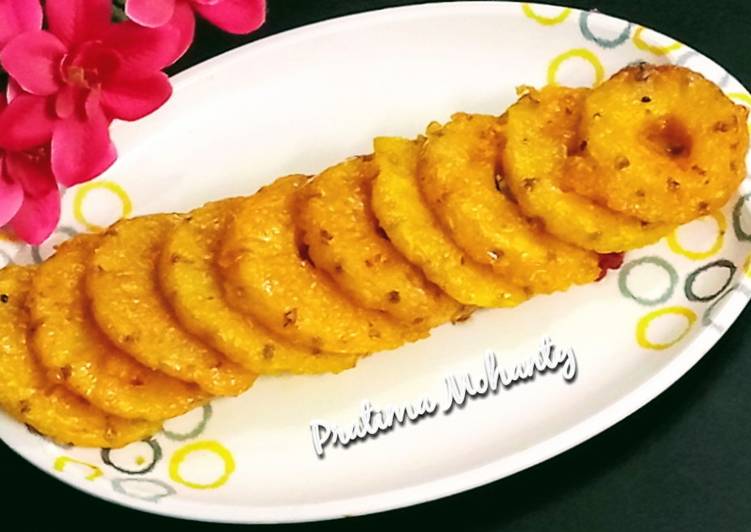
Dish: jalebi